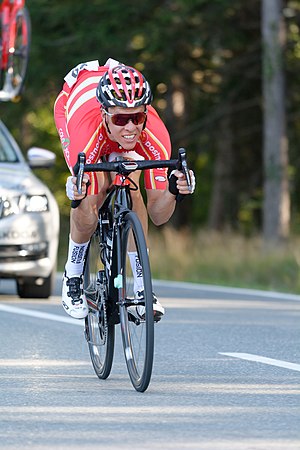
Emil Vinjebo
Emil Vinjebo under VM i landevejscykling 2018
Emil Nygaard Vinjebo er en dansk cykelrytter, som kører for det professionelle cykelhold Riwal Readynez.